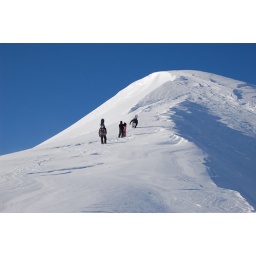
mayrhofen 2006. 1and half days of snow followed by 5 days of blue sky and fresh tracks